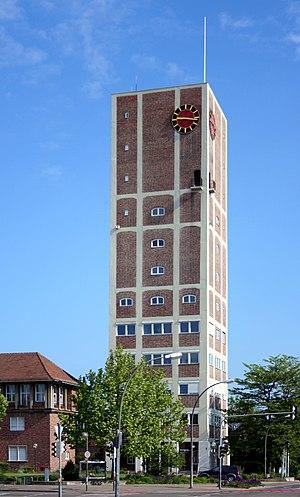
Hôtel de ville à Kornwestheim, au district Ludwigsburg, le Baden-Wurtemberg, l'Allemagne. Inscrit dans la liste de monument de la présidence de gouvernement de Stuttgart (2005). Español: Ayuntamiento en Kornwestheim, distrito Ludwigsburg, el Baden-Wurtemberg, Alemania. Registrado en la lista de monumento de la presidencia de gobierno de Stuttgart (2005).